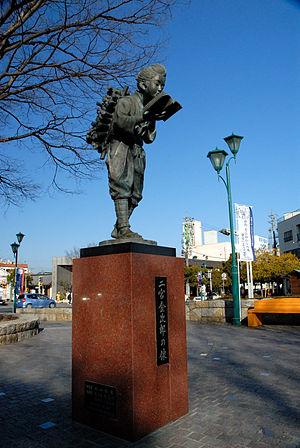
Ninomiya Sontoku, né sous le nom de Ninomiya Kinjirō le 4 septembre 1787 à Kayama au Japon et décédé à l'âge de 69 ans le 17 novembre 1856, est un philosophe, militant du monde agricole, moraliste et économiste japonais souvent représenté par la statue d'un enfant lisant un livre en marchant avec du bois sur le dos.